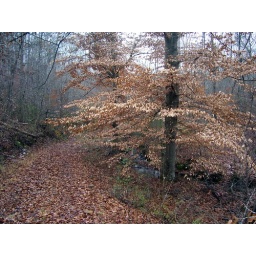
Beech trees by the road